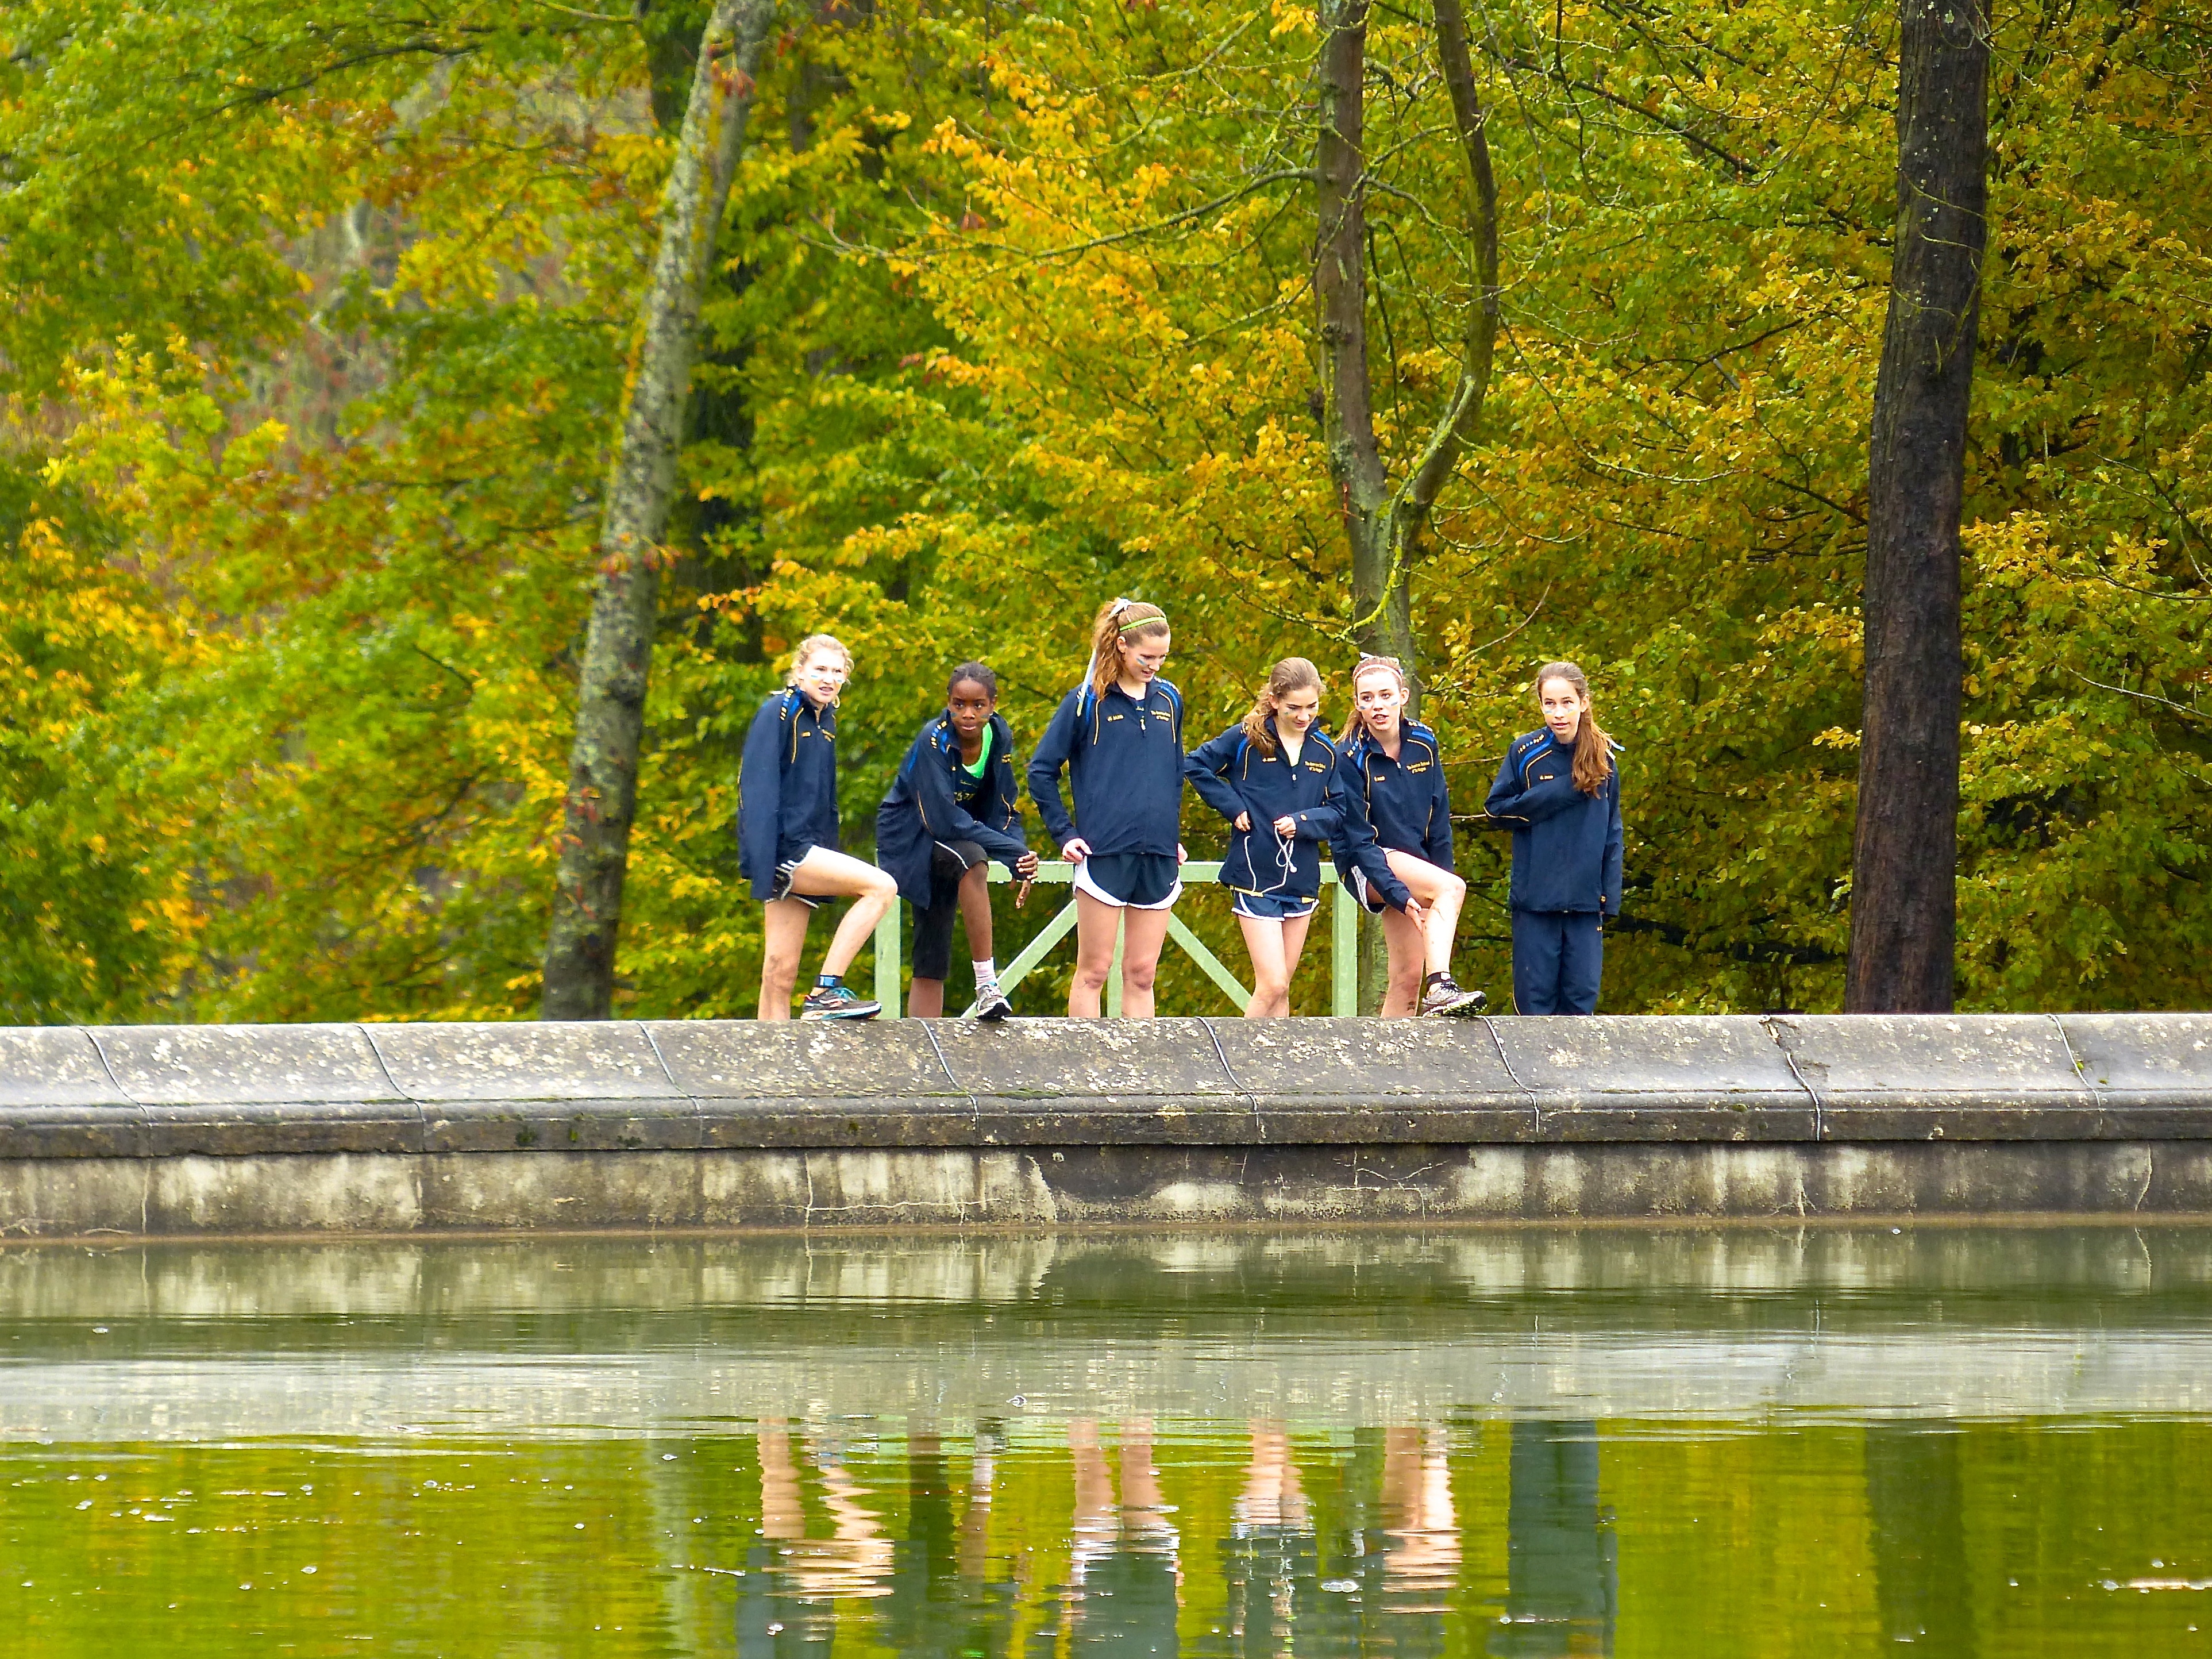
tree, flower, running, run, paris, country, pond, france, high, park, cross, race, international, girls, sports, boys, school, runners, championship, junior, highschool, varsity, isst, tournament, xc, schools, parcdestcloud